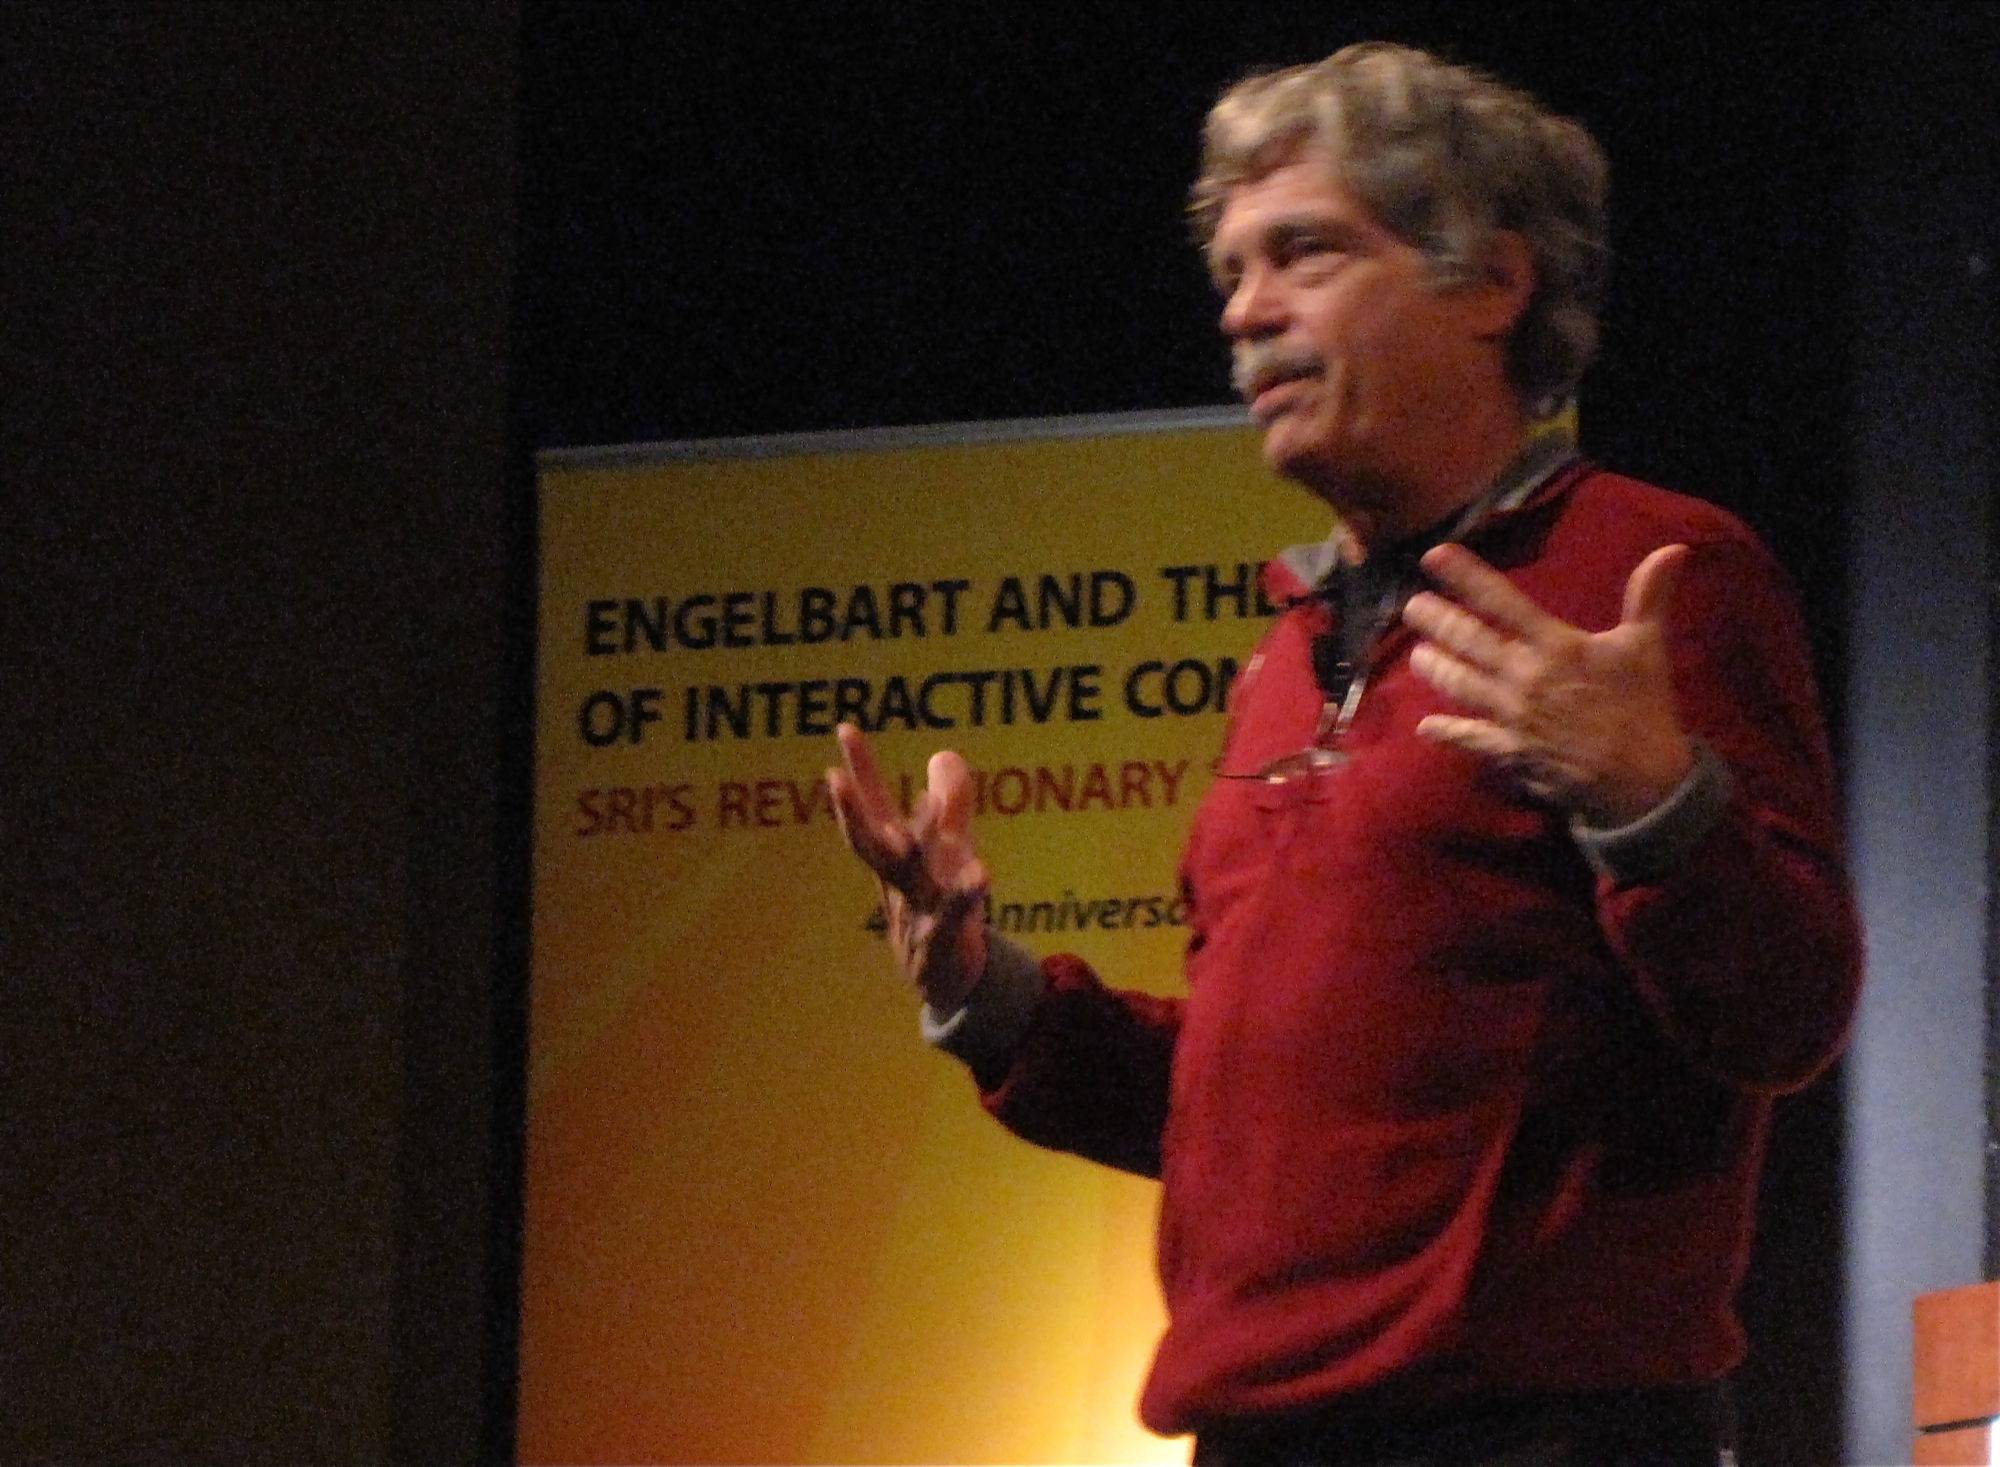
music, singing, speech, entertainment, pftf, emgelbart